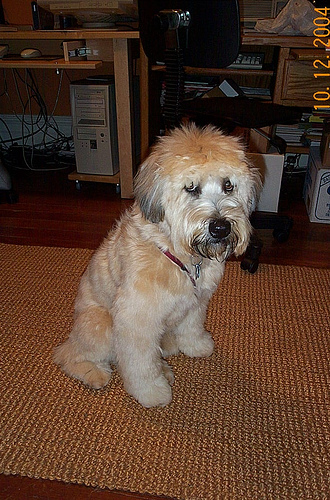
Animal: dog
Breed: wheaten terrier